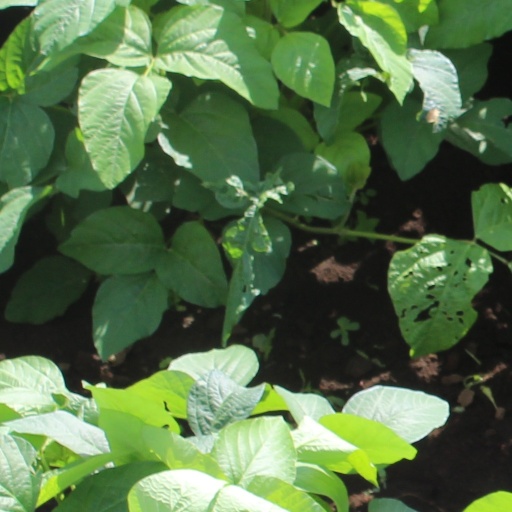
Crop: soybean